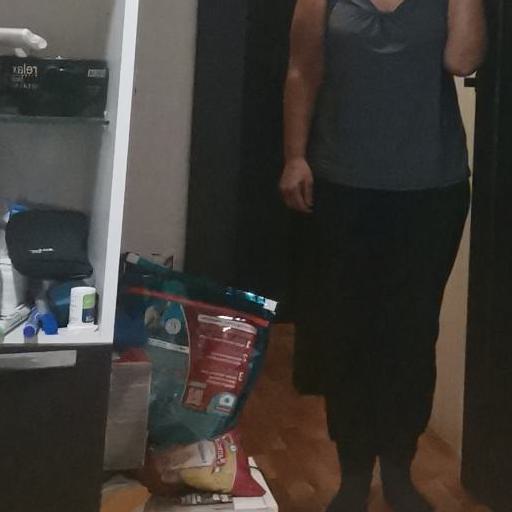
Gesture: no_gesture